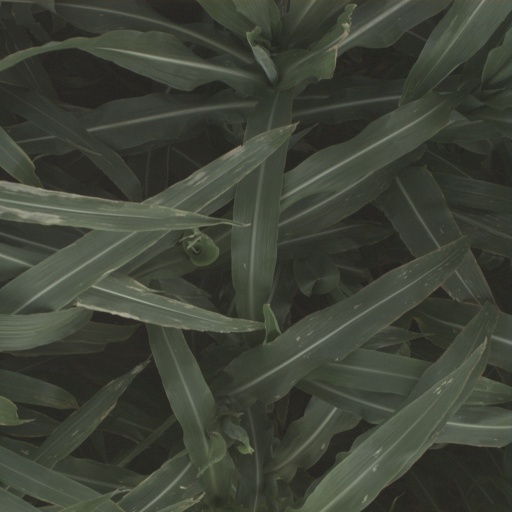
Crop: sorghum